Brooks Orpik

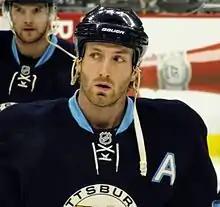
Orpik with the Penguins in January 2012.

On June 12, 2009, Orpik and the Penguins became Stanley Cup champions by defeating the Detroit Red Wings in Game 7 of the 2009 Stanley Cup Finals. He was the first native of California to win the Stanley Cup.